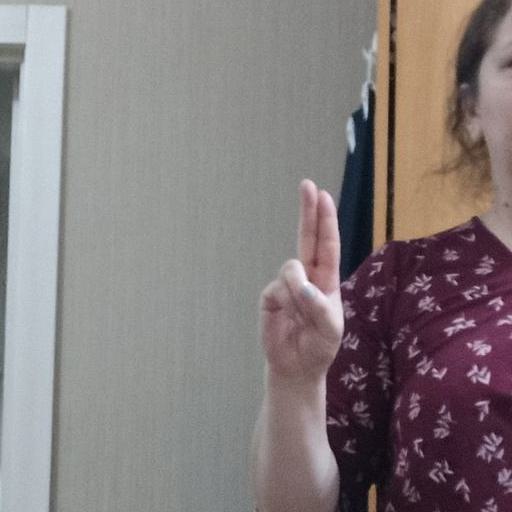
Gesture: two_up